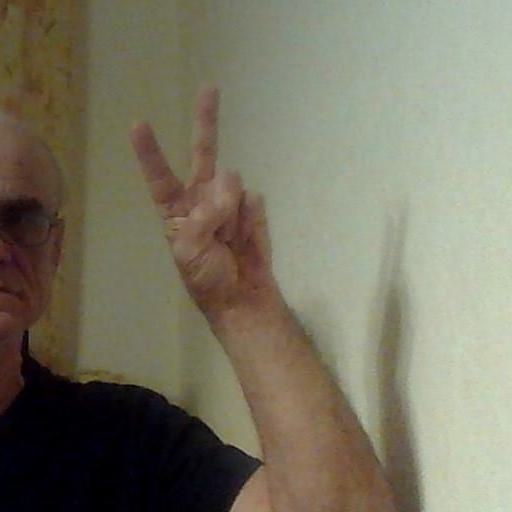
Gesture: peace